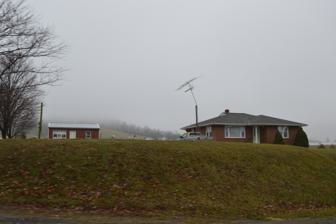
Building: Mt. Zion Schoolhouse
Country: United States of America
Year built: 1876
United States historic place Mt. Zion Schoolhouse U.S. National Register of Historic Places Virginia Landmarks Register Site of the schoolhouse Show map of Virginia Show map of the United States Location VA 747, Mount Solon, Virginia Coordinates 38°20′12.1″N 79°7′36.8″W / 38.336694°N 79.126889°W / 38.336694; -79.126889 Area 0.5 acres (0.20 ha) Built 1876 ( 1876 ) MPS Public Schools in Augusta County Virginia 1870--1940 TR NRHP reference No. 85000392 VLR No. 007-1165 Significant dates Added to NRHP February 27, 1985 Designated VLR December 11, 1984 Mt. Zion Schoolhouse was a historic public school building located at Mount Solon , Augusta County, Virginia . Built in 1876, it was a two-room, rectangular frame building topped by a gable roof. It was moved from its original location to a site near Mt. Zion Church before 1915.  The schoolhouse was sold in 1948, and remodeled into two apartments . It was listed on the National Register of Historic Places in 1985. References